Bhadra (2005 film)

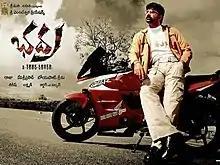
భద్ర

Bhadra is a 2005 Indian Telugu-language romantic action drama film directed by debutant Boyapati Srinu. Produced by Sri Venkateswara Creations, the film stars Ravi Teja and Meera Jasmine, while Arjan Bajwa (credited as Deepak), Prakash Raj, and Pradeep Rawat play supporting roles. The film has music composed by Devi Sri Prasad with cinematography and editing by Arthur A. Wilson and Marthand K. Venkatesh respectively. The film was a "Blockbuster" at the box-office.